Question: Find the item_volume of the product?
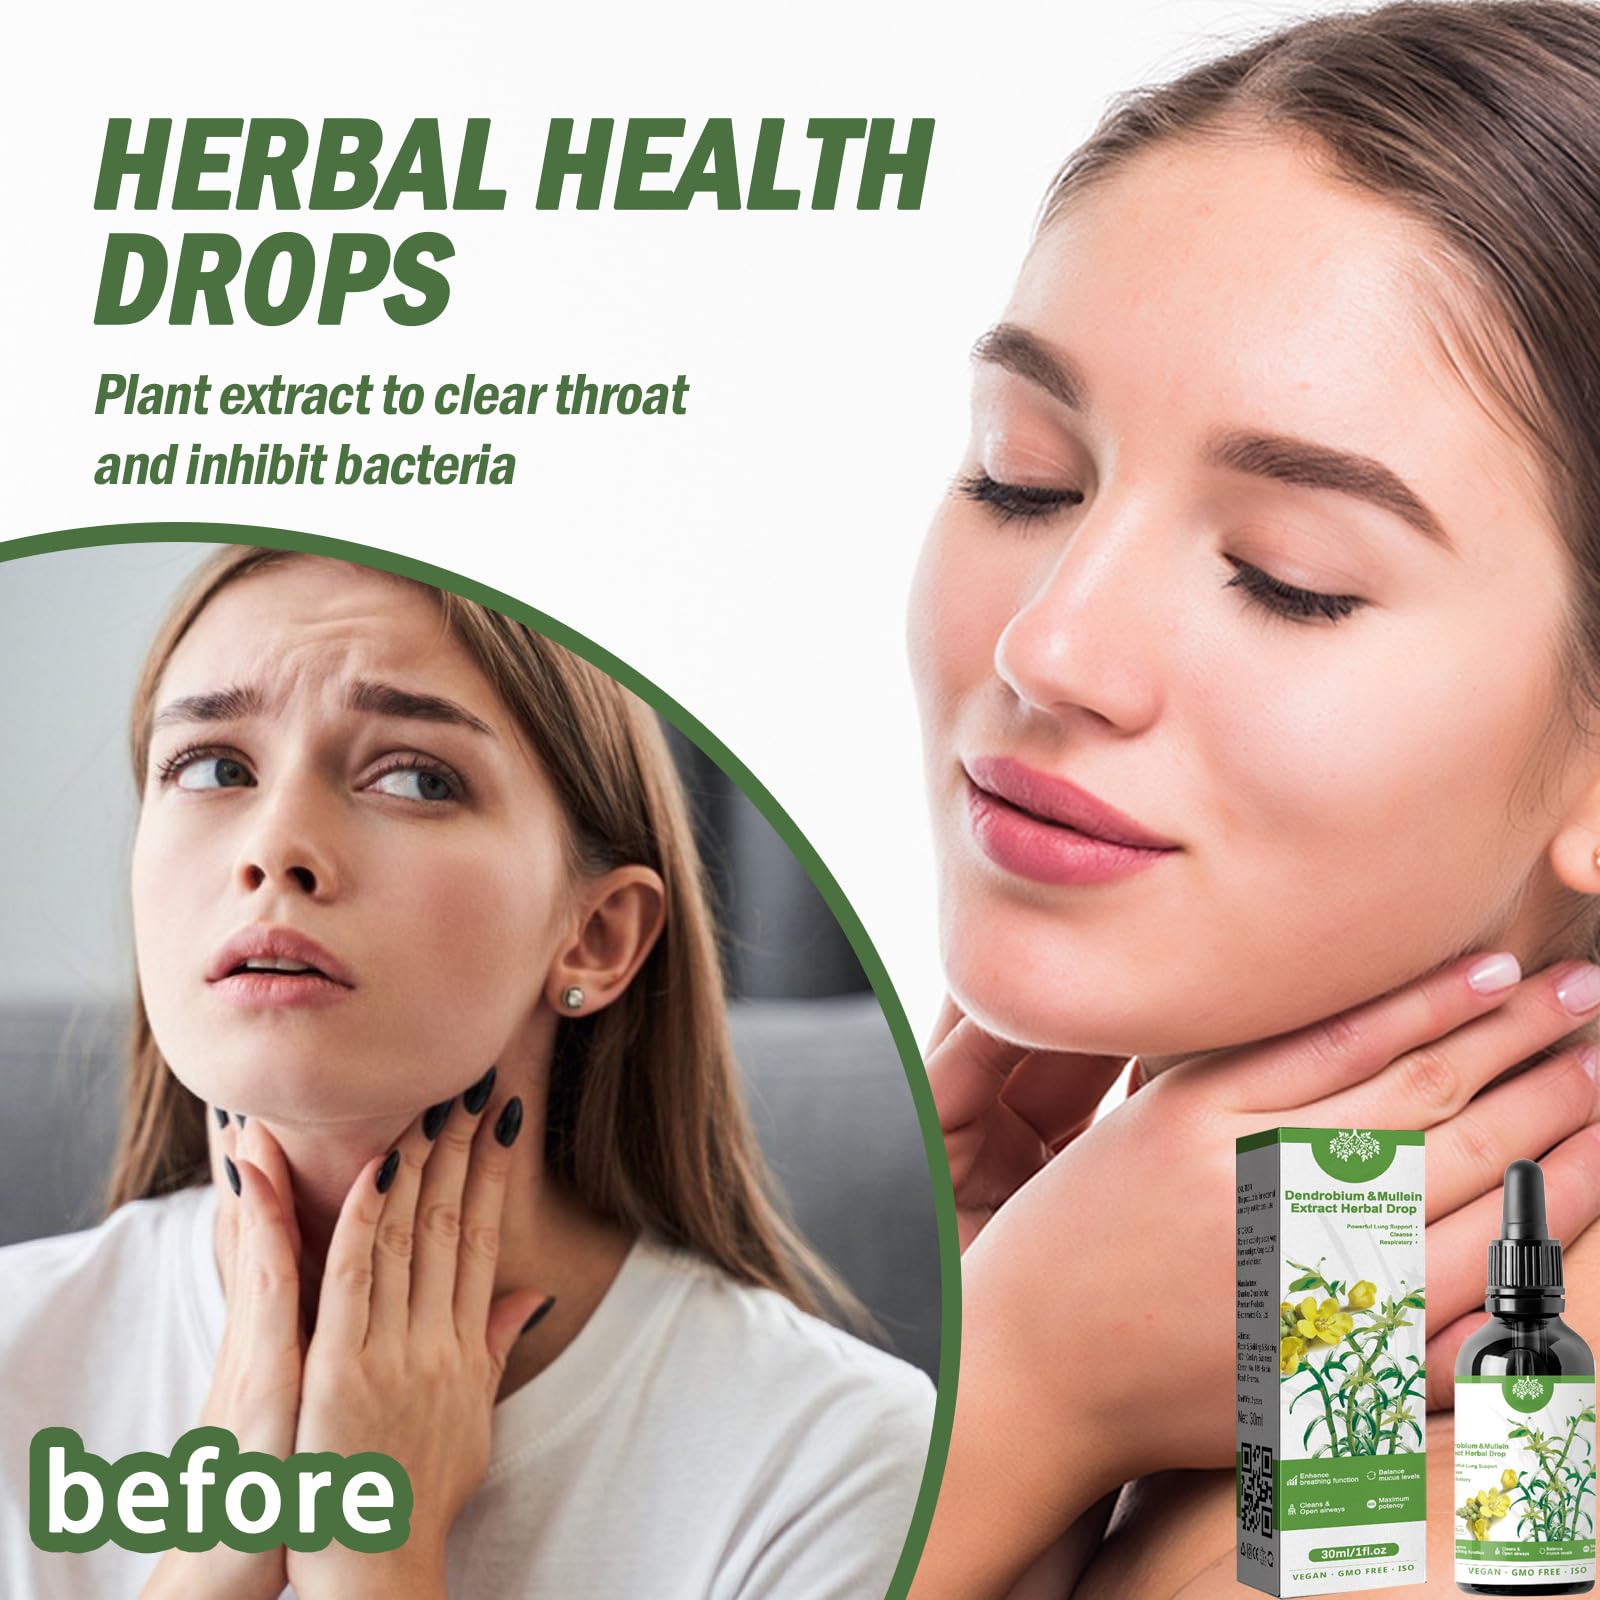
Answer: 30.0 millilitre